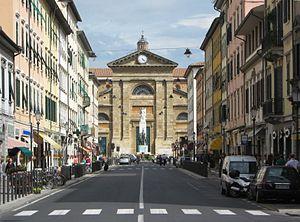
L'église Santa Maria del Soccorso est un édifice religieux catholique situé piazza della Vittoria de Livourne, en Italie centrale.